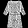
Label: Dress